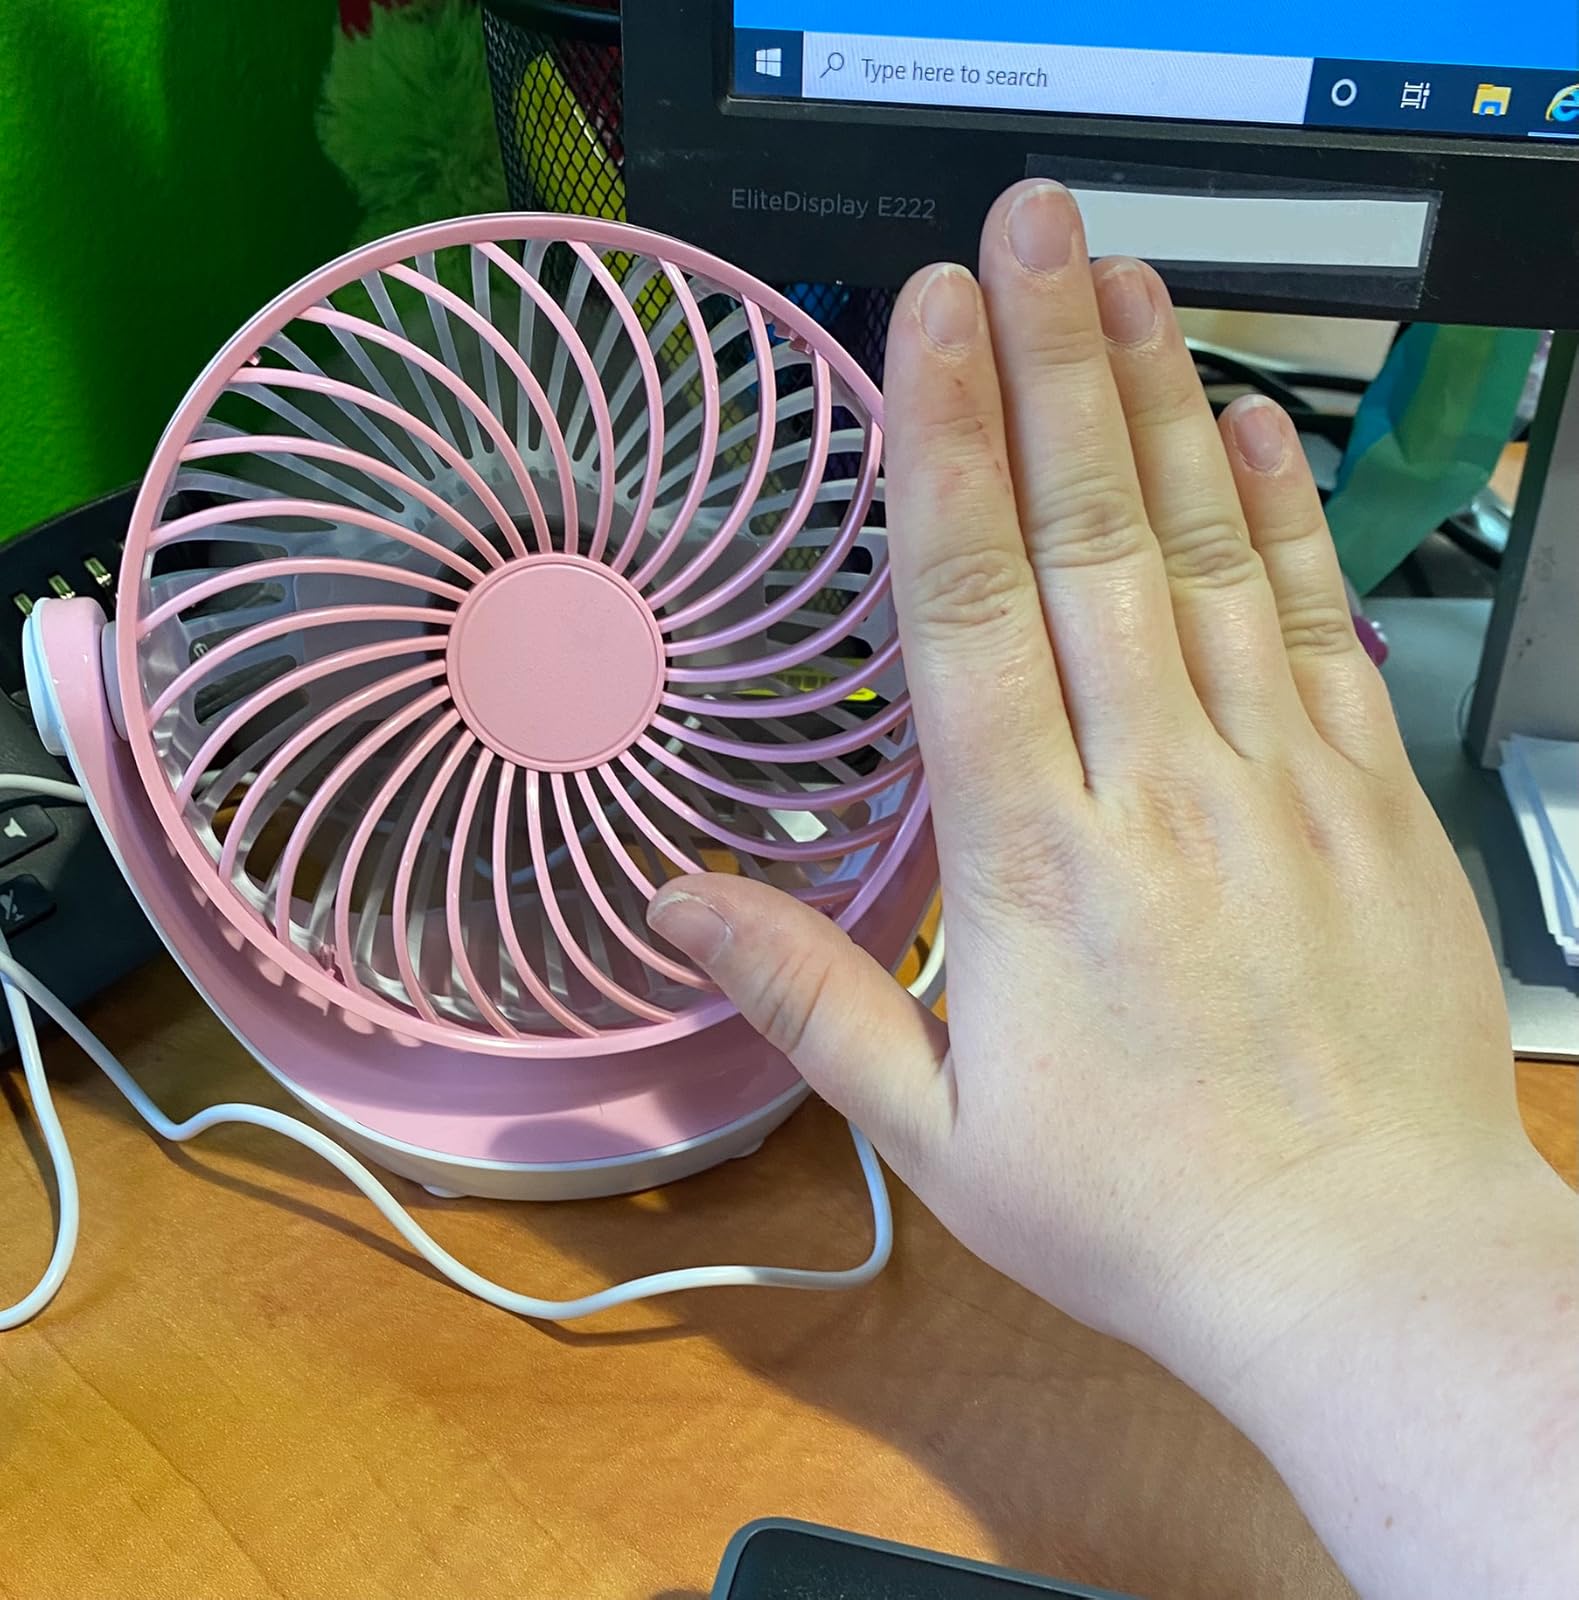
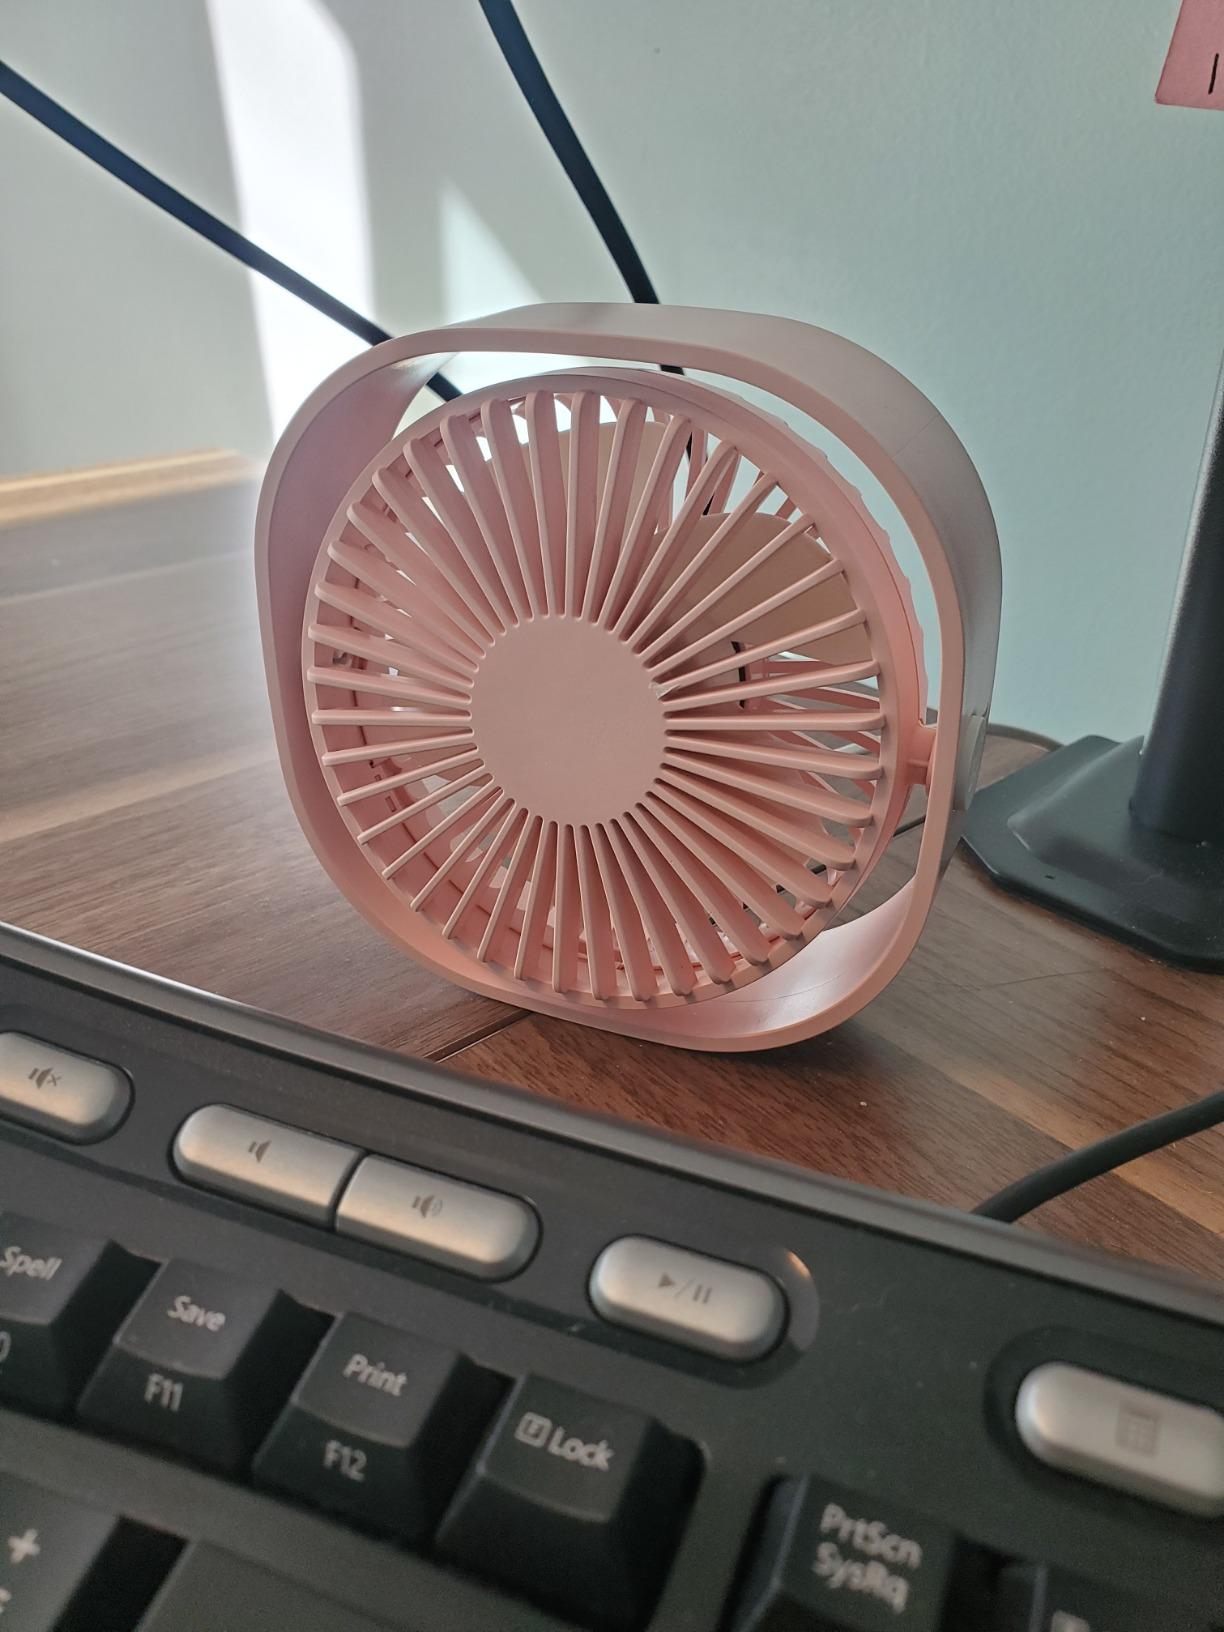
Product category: fan
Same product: no